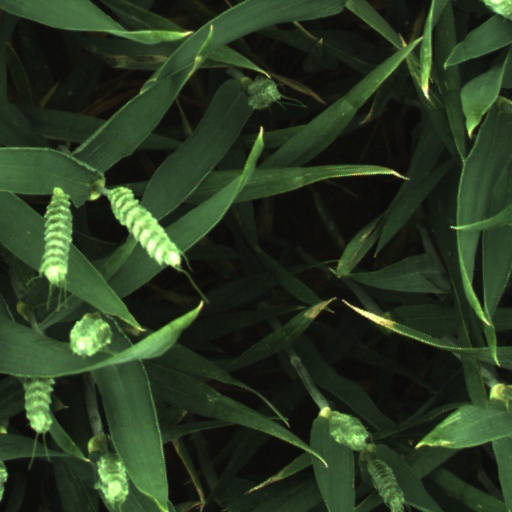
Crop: wheat